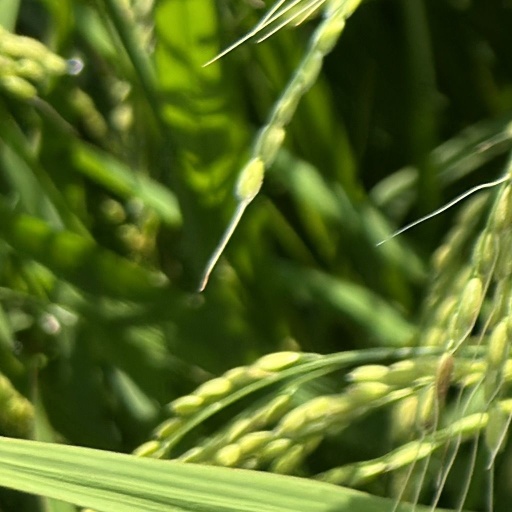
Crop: rice